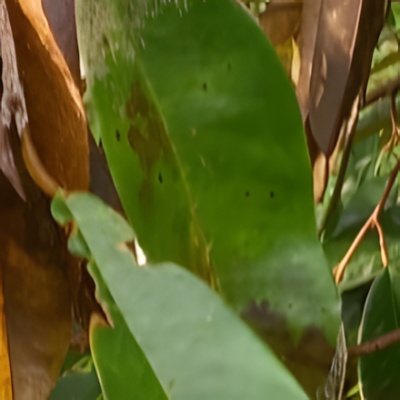
Label: Leaf_Rhizoctonia